Boston Presbyterian Church

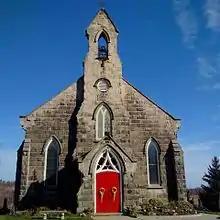
Boston Presbyterian Church (Milton, Ontario)

Boston Presbyterian Church is a Presbyterian church in Scotch Block of Halton Hills, Ontario, Canada. Services have been held in the area known as Scotch Block since 1820. It was in 1824 that a parcel of land was purchased from Andrew Laidlaw, sufficient in size for a burying ground and a house of worship. Construction began in 1825 and was completed in 1835. The first minister, Rev. Peter Ferguson, was inducted April 11, 1832.